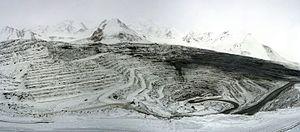
La mine de Kumtor ou mine de Koumtor est une mine à ciel ouvert d'or, située en Kirghizistan. Elle appartient à Centerra Gold. La mine est situé à plus de 4 000 mètres d'altitude. Elle emploie entre 1 000 et 2 000 personnes.